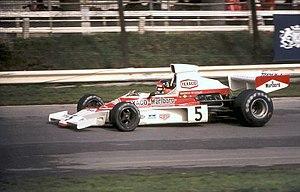
L'histoire de la Formule 1 trouve son origine dans les courses automobiles disputées en Europe dans les années 1920 et 1930. Elle commence réellement en 1946 avec l'uniformisation des règles voulue par la Commission sportive internationale de la Fédération internationale de l'automobile et la création de la « Formule de Course Internationale nᵒ 1 », pour indiquer la qualité optimale, comprimée en Formule 1. Un championnat du monde de Formule 1 est créé en 1950 puis une coupe des constructeurs en 1958.
Résultats du Grand Prix de Grande-Bretagne de Formule 1 1974 qui a eu lieu sur le circuit de Brands Hatch le 20 juillet 1974.
Emerson Fittipaldi est un ancien pilote automobile brésilien. Il a notamment été le premier pilote de son pays à remporter le championnat du monde de Formule 1 à deux reprises, ainsi que le championnat CART et les 500 miles d'Indianapolis. Il a été nommé membre de la Laureus World Sports Academy.